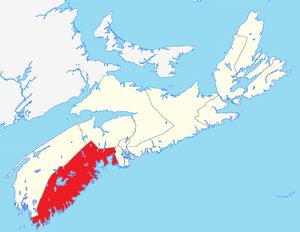
South Shore—St. Margarets est une circonscription électorale fédérale canadienne dans la province de la Nouvelle-Écosse.